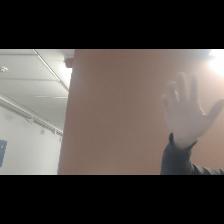
Label: Human